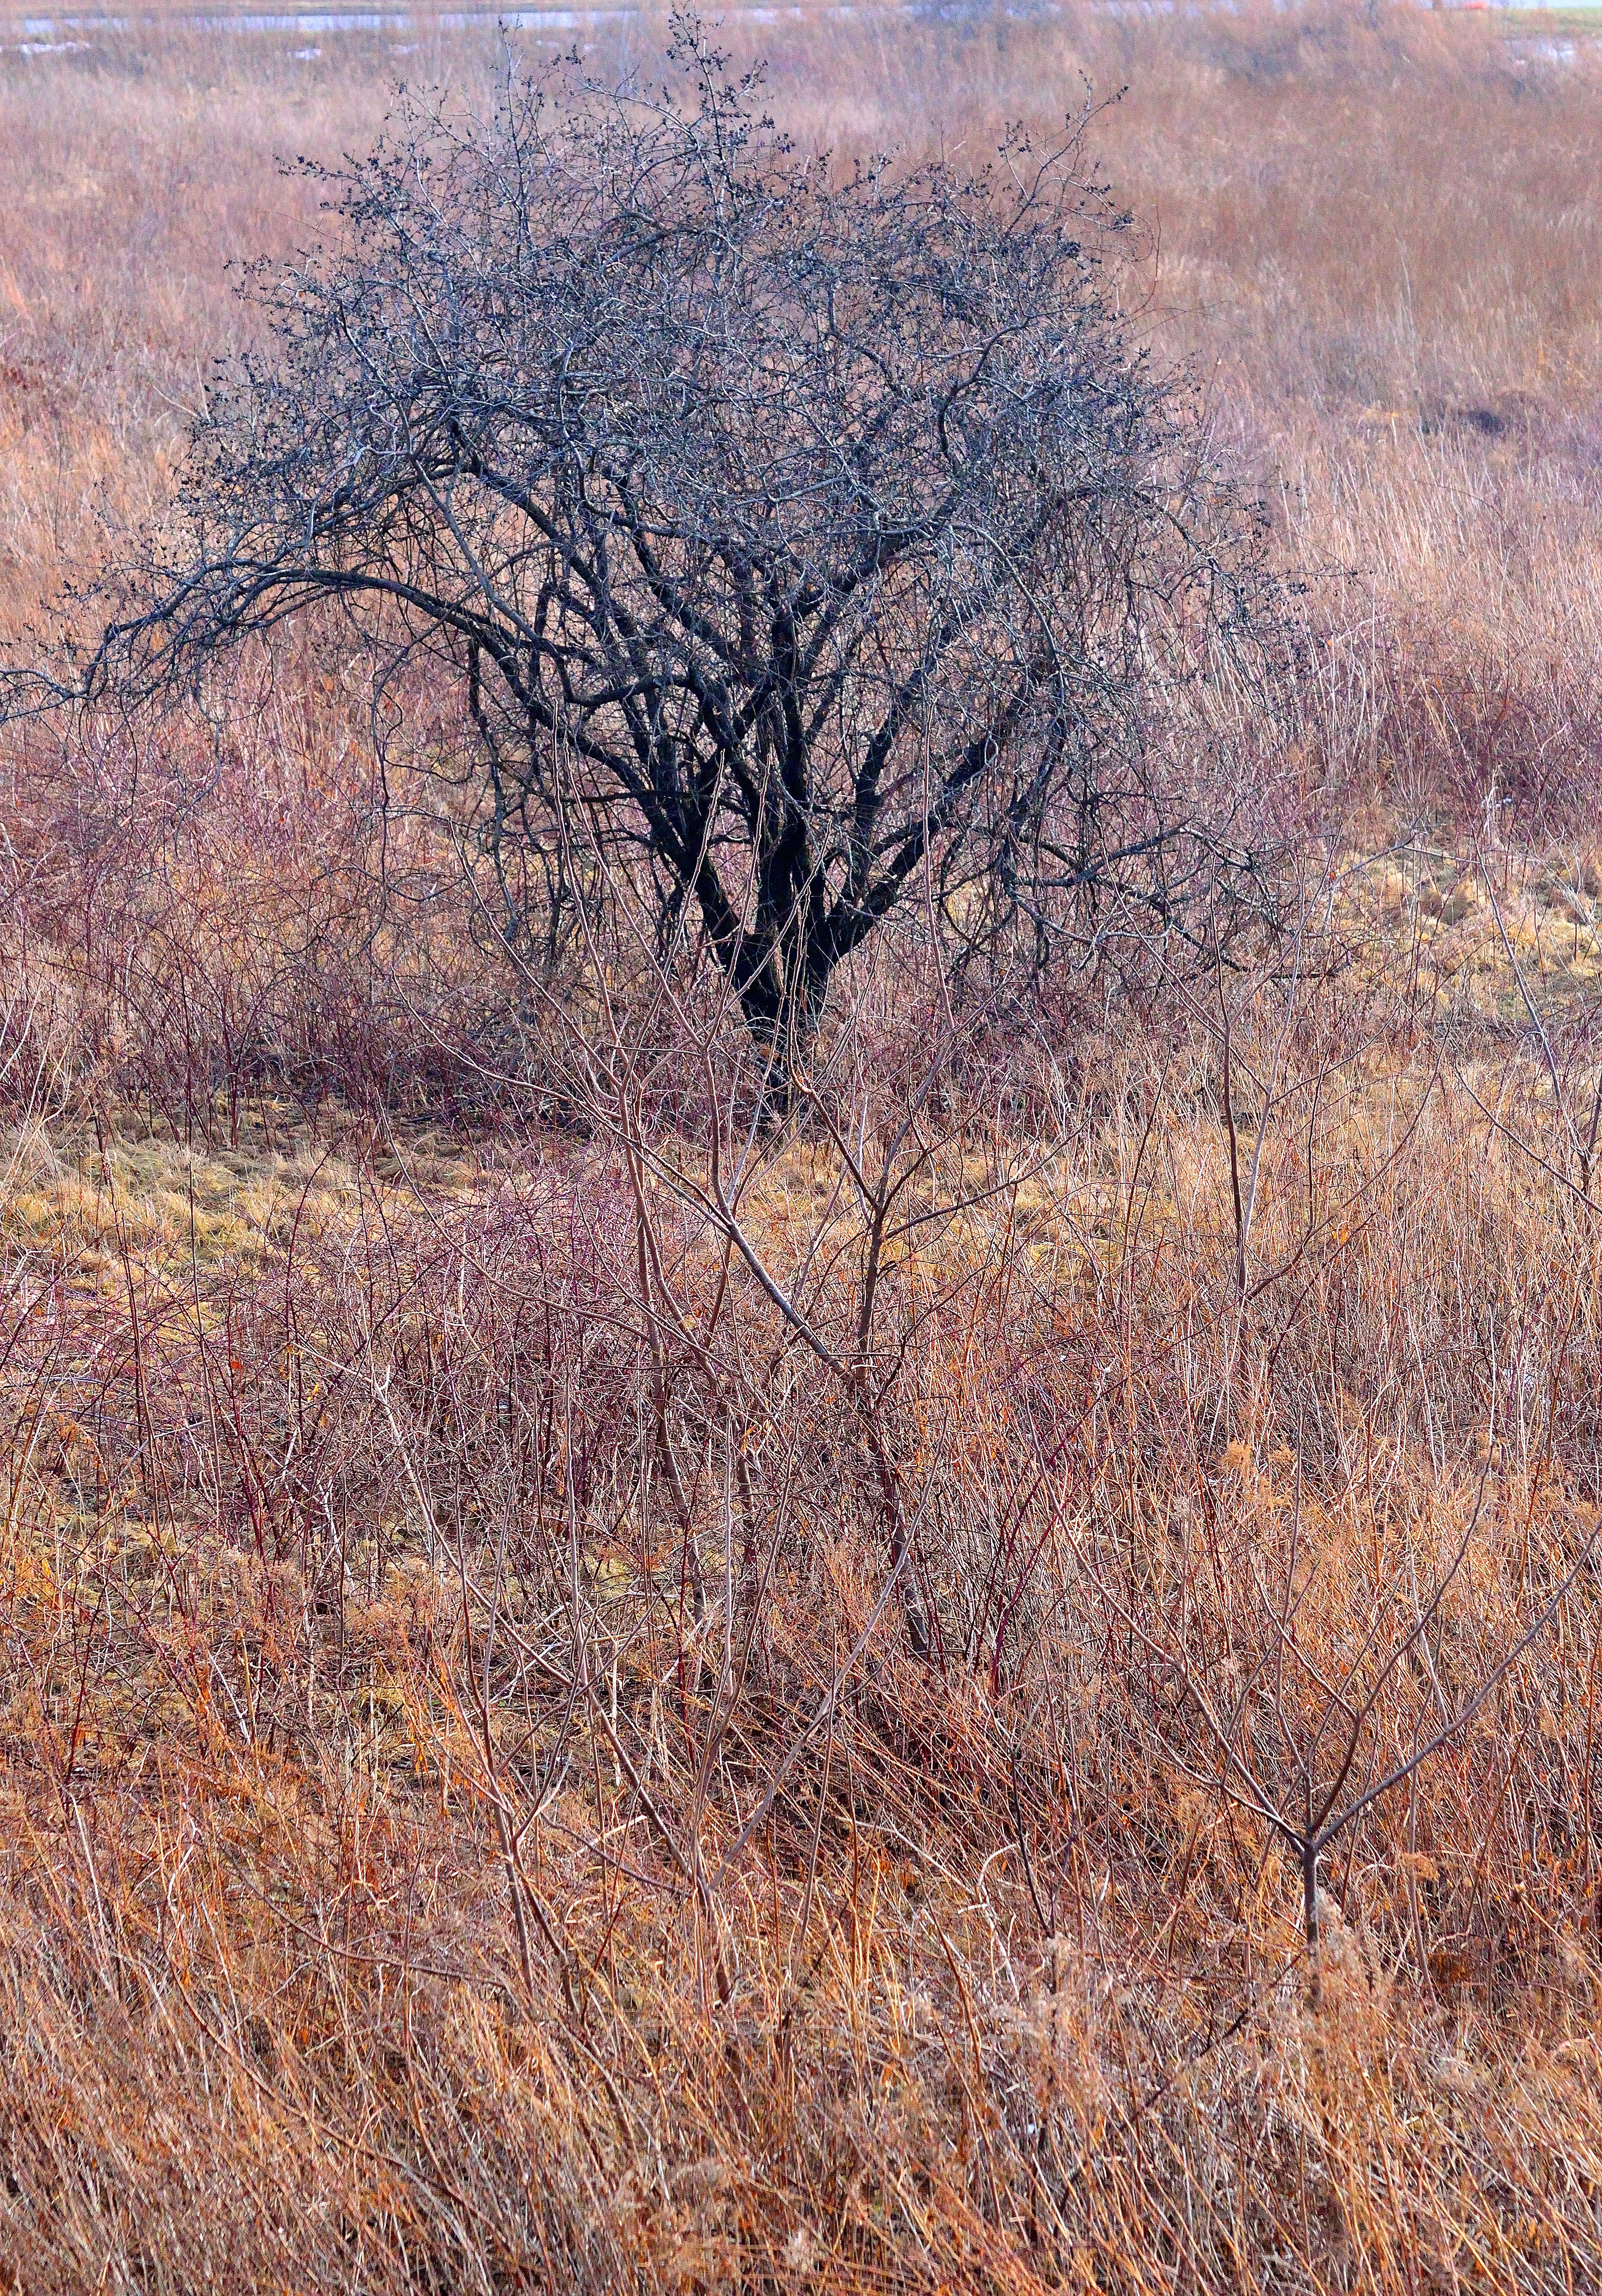
landscape, tree, nature, grass, wilderness, branch, winter, plant, prairie, leaf, flower, frost, desolate, wildlife, autumn, scenery, flora, season, savanna, plain, grassland, wetland, woodland, habitat, ecosystem, tundra, steppe, natural environment, atmospheric phenomenon, grass family, woody plant